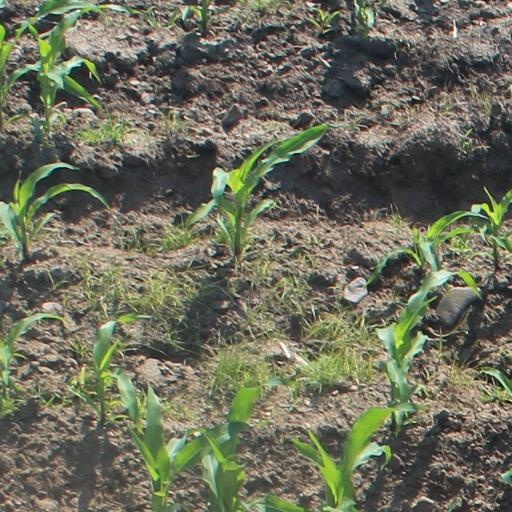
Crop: maize; corn